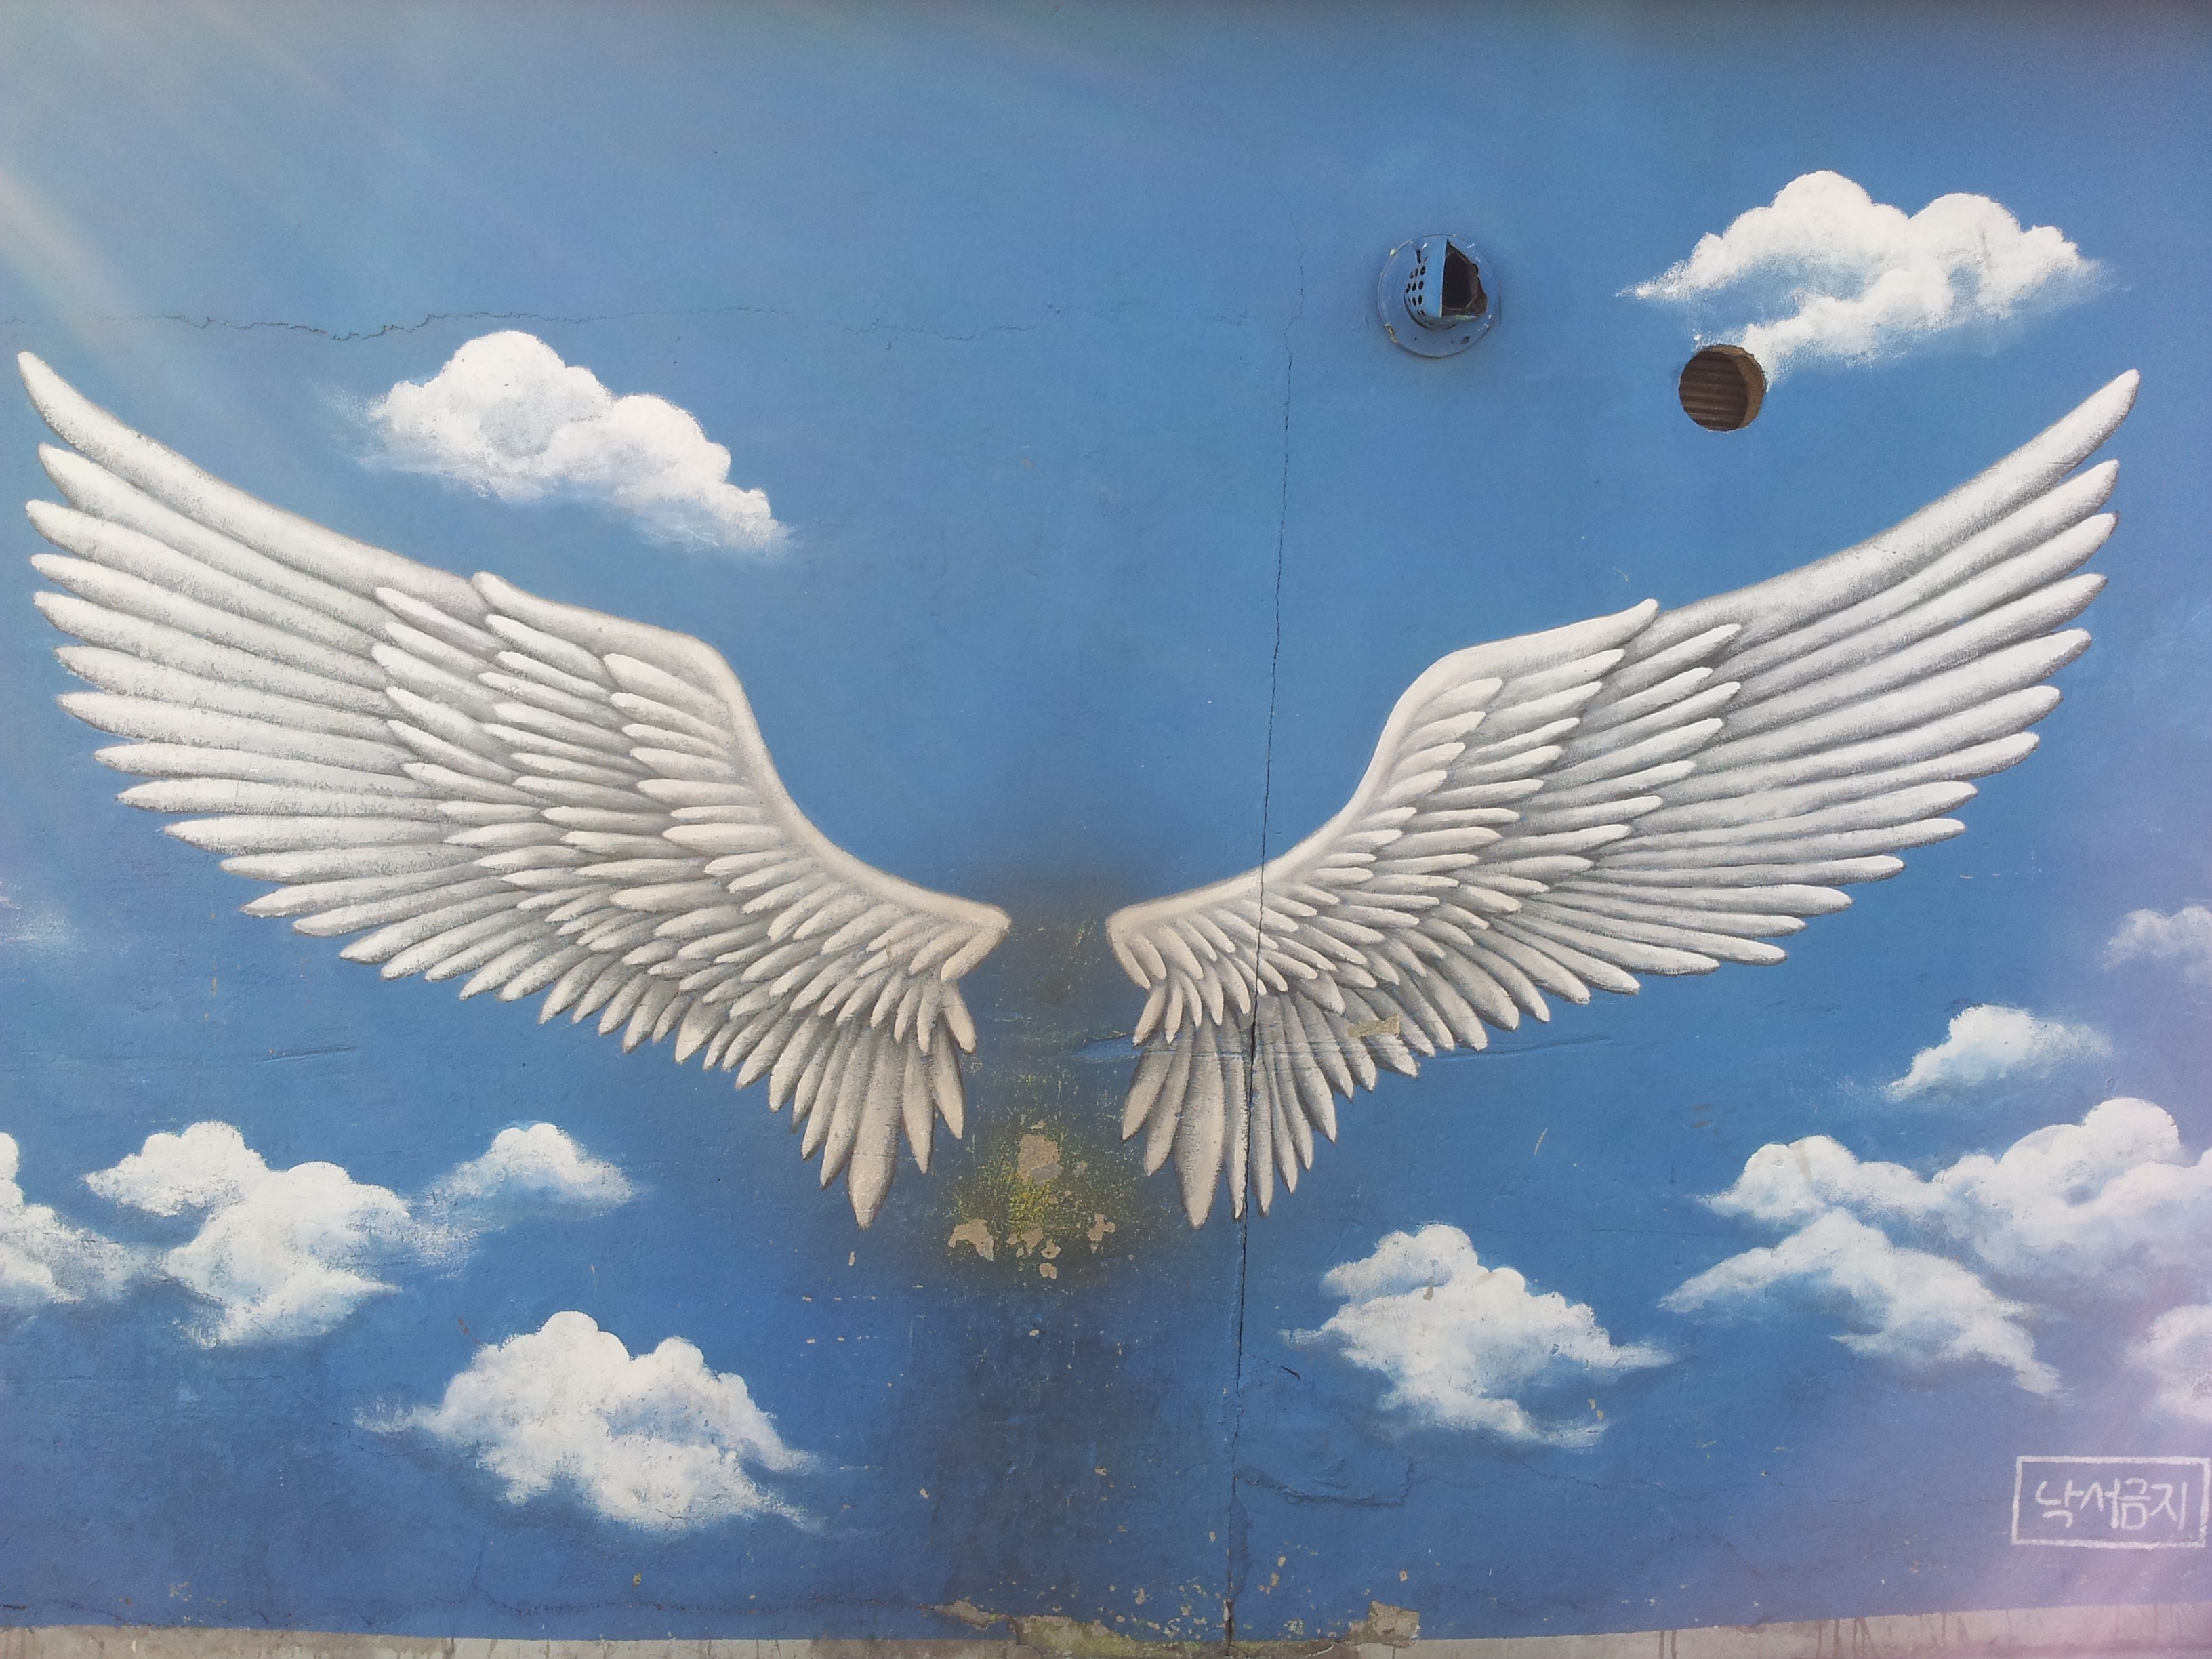
bird, wing, cloud, sky, travel, flight, eagle, bird of prey, free